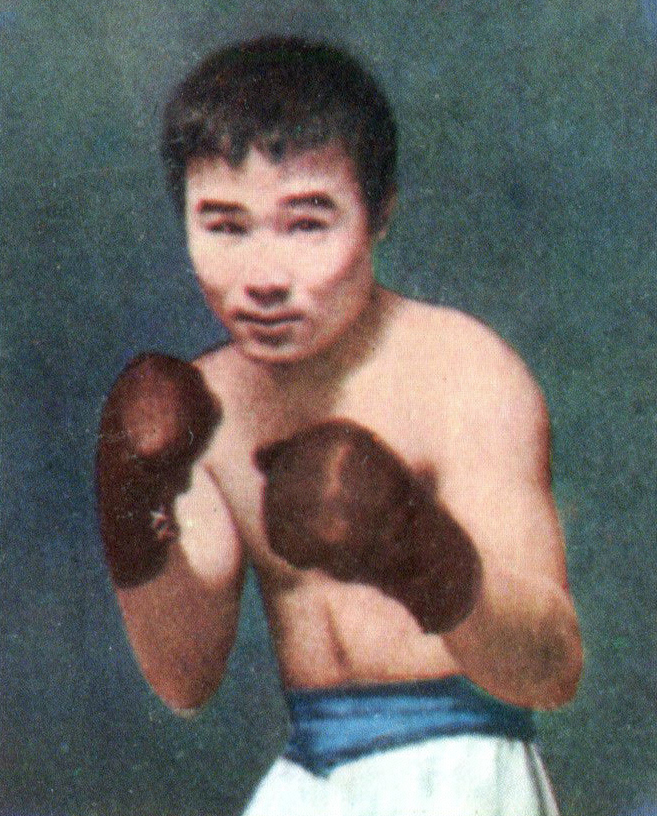
ไฟติง ฮาราดะ

| ชื่อ =
| ชื่อจริง = มาซาฮิโกะ ฮาราดะ ()
| ภาพ = ไฟล์:Masahiko Harada 1968.jpg|250px|
| ฉายา = ไฟติงไอ้กระทิงเผือกราชสีห์จอมกระหายพลังกังหันลมคลั่ง
| วันเกิด = 5 เมษายน พ.ศ. 2486
| เมืองที่เกิด = แขวงเซตางายะ|แขวงเซตางายะ นครโตเกียว, จักรวรรดิญี่ปุ่น
| วันที่เสียชีวิต =
| เมืองที่เสียชีวิต =
| ประเทศที่เสียชีวิต =
|ส่วนสูง = 160 เซนติเมตร
| รุ่น = ฟลายเวทแบนตัมเวท เฟเธอร์เวท
| ชก = 62
| ชนะ = 55
| ชนะน็อก = 22
| แพ้ = 7
| เสมอ = 0
มาซาฮิโกะ ฮาราดะ () ฉายา ไฟติง มักถูกเรียกว่า ไฟติง ฮาราดะ () นักมวยสากลชาวญี่ปุ่น เกิดเมื่อ 5 เมษายน พ.ศ. 2486 สถิติการชก 62 ครั้ง ชนะ 55 (น็อค 22) แพ้ 7 เป็นนักมวยที่มีลีลาการชกบุกตะลุยตลอด ได้รับฉายาจากแฟนมวยชาวไทยว่า "ไอ้กระทิงเผือก"
== ประวัติ ==
ฮาราดะขึ้นชิงแชมป์โลกครั้งแรกเมื่อวันที่ 10 ตุลาคม พ.ศ. 2505 กับโผน กิ่งเพชร ซึ่งก่อนการชก โผนเป็นฝ่ายได้เปรียบทั้งในด้านจังหวะฝีมือและประสบการณ์ แต่เมื่อชกกันจริงๆ ปรากฏว่าฮาราดะใช้ความหนุ่มแน่น บุกตะลุยเข้าชกตั้งแต่ยกแรกจนโผนตั้งตัวไม่ติด จนอ่อนแรงและแพ้น็อคฮาราดะไปในยกที่ 11 อย่างเหลือเชื่อ ได้เป็นแชมป์โลกเดอะริงกับไลนีล และเป็นแชมป์โลก WBA คนแรกของญี่ปุ่นและทวีปเอเชีย ในรุ่นฟลายเวท

เมื่อฮาราดะเปิดโอกาสให้โผนแก้มืออีกครั้งที่กรุงเทพฯ ฮาราดะยังคงเดินหน้าบุกตะลุยเข้าชกในแบบเดิม ส่วนโผนใช้เชิงชกที่เหนือกว่าและใช้หมัดแย็บเก็บคะแนนไปเรื่อยๆ ฮาราดะบุกตะลุยจนโผนอ่อนแรงยืนเท้าตาย หนีไม่ออก ขณะนั้น พระบาทสมเด็จพระเจ้าอยู่หัวเสด็จมาถึงสนามมวยพอดี เมื่อโผนทราบว่าพระองค์ท่านเสด็จมาถึงแล้วเกิดกำลังใจกลับมาชกในแบบเดิม ใช้จังหวะฝีมือจนฮาราดะเข้าไม่ติด และแพ้คะแนนไปเมื่อครบ 15 ยก
หลังจากเสียแชมป์ให้โผน ฮาราดะเลื่อนขึ้นไปชกรุ่นแบนตัมเวท จนมีโอกาสได้ชิงแชมป์โลก WBA,WBC และเดอะริงรุ่นแบนตัมเวท ชนะคะแนน เอเดร์ ฌูเฟร ชาวบราซิล ป้องกันตำแหน่งได้ 4 ครั้ง ก่อนจะเสียตำแหน่งให้ ลีโอเนล โรเซ หลังจากนั้น ฮาราดะเลื่อนขึ้นไปชกรุ่นเฟเธอร์เวท เพื่อสร้างประวัติศาสตร์เป็นแชมป์โลก 3 รุ่นคนแรกของญี่ปุ่น ขึ้นชิงแชมป์โลกอีก 2 ครั้ง ไม่สำเร็จจึงแขวนนวมไปในที่สุด หลังแขวนนวมแล้ว ไฟติง ฮาราดะได้มีชื่อบรรจุอยู่ในหอเกียรติยศ (Hall of Fame) ของสมาคมมวยโลก (WBA) และทางญี่ปุ่นถือว่าเป็นนักมวยที่เก่งกาจที่สุดคนหนึ่งของญี่ปุ่นเท่าที่เคยมีมา
== เกียรติประวัติ ==
* แชมป์โลก ​WBA เดอะริงและไลนีลรุ่นฟลายเวท (2505 - 2506)
** ชิง (WBA ที่ว่าง) , 10 ตุลาคม 2505 ชนะน็อก โผน กิ่งเพชร () ยก 11 ที่สนามกีฬาแห่งชาติเรียวโงกุ|สนามกีฬาแห่งชาติคูรามาเอะ โตเกียว ประเทศญี่ปุ่น
** เสียแชมป์, 12 มกราคม 2506 แพ้คะแนน โผน กิ่งเพชร () ที่อาคารกีฬานิมิบุตร|อาคารยิมเนเซียม 1 จังหวัดพระนคร ประเทศไทย
* แชมป์โลก WBA WBC เดอะริงและไลนีลรุ่นแบนตัมเวท (2508 – 2511)
** ชิง, 18 พฤษภาคม 2508 ชนะคะแนน แอแดร์ โชเฟร์ (​) ที่ศูนย์กีฬาในร่มจังหวัดไอจิ​ นาโงยะ ประเทศญี่ปุ่น
** ป้องกันครั้งที่ 1, 30 พฤศจิกายน 2508 ชนะคะแนน แอลัน รัดกิน ()​ ที่สนามกีฬาต่อสู้ญี่ปุ่น โตเกียว ประเทศญี่ปุ่น
** ป้องกันครั้งที่ 2, 31 พฤษภาคม 2509 ชนะคะแนน แอแดร์ โฌแฟร์ (​) ที่สนามกีฬาต่อสู้ญี่ปุ่น โตเกียว ประเทศญี่ปุ่น
** ป้องกันครั้งที่ 3, 3 มกราคม 2510 ชนะคะแนน โฮเซ เมเดล (​) ที่ศูนย์กีฬาในร่มจังหวัดไอจิ นาโงยะ ประเทศญี่ปุ่น
** ป้องกันครั้งที่ 4, 4 กรกฎาคม 2510 ชนะคะแนน เบร์นาโด การาบาโย () ที่สนามกีฬาต่อสู้ญี่ปุ่น โตเกียว ประเทศญี่ปุ่น
** เสียแชมป์, 27 กุมภาพันธ์ 2511 แพ้คะแนน ลิโอเนล โรเซ () ที่สนามกีฬาต่อสู้ญี่ปุ่น โตเกียว ประเทศญี่ปุ่น
* เคยชิงแชมป์ต่อไปนี้แต่ไม่สำเร็จ
** ชิงแชมป์โลก WBC รุ่นเฟเธอร์เวท 28 กรกฎาคม 2512 แพ้คะแนน จอห์นนี ฟาเมชอน () ที่สนามกีฬาซิดนีย์ ซิดนีย์​ ประเทศออสเตรเลีย
** ชิงแชมป์โลก WBC รุ่นเฟเธอร์เวท 6 มกราคม 2513 แพ้น็อก จอห์นนี ฟาเมชอน () ยก 14 ที่ศูนย์กีฬาในร่มโตเกียว โตเกียว ประเทศญี่ปุ่น
== อ้างอิง ==
* คนเหล็ก. ย้อนอดีตมวยดัง:มาซาฮิโกะ ไฟติ้ง ฮาราดะ ผู้เขี่ยโผนหล่นจากบัลลังก์โลก. นิตยสารมวยโลก. ฉบับที่ 1197 สิงหาคม 2550 หน้า 40-41
* สถิติการชก boxrec.com
หมวดหมู่:นักมวยสากลชาวญี่ปุ่น
หมวดหมู่:แชมป์โลก WBA
หมวดหมู่:แชมป์โลก WBC
หมวดหมู่:แชมป์โลก เดอะริง
หมวดหมู่:นักกีฬาจากโตเกียว